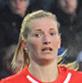
Age: 23